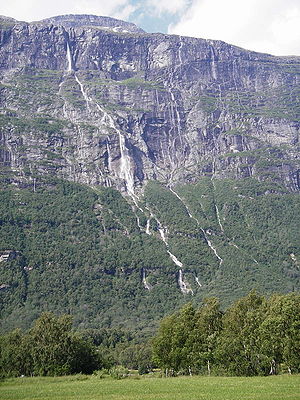
Vinnufossen
Foto: Carl S Bj, Sunndal, 1. juli 2007
Vinnufossen er et vandfald i elven Vinnu i Sunndalen i Sunndal kommune Møre og Romsdal fylke i Norge. Elven får vand fra isbræen Vinnufonna på Vinnufjellet og kaster sig ud fra klippekanten rundt 1000 moh. og i flere fald ned mod dalbunden, som er omkring 100 moh. Elven løber vider ud i Driva ca. 7 km fra udløbet ved Sunndalsøra.